Battle of Pinkie

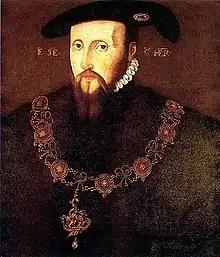
Edward Seymour, 1st Duke of Somerset

Somerset's army was partly composed of the traditional county levies, summoned by Commissions of Array and armed with longbow and bill as they had been at the Battle of Flodden, thirty years before. However, Somerset also had several hundred German mercenary arquebusiers, a large and well-appointed artillery train, and 6,000 cavalry, including a contingent of Spanish and Italian mounted arquebusiers under Pedro de Gamboa. The cavalry were commanded by Lord Grey of Wilton, as High Marshal of the Army, and the infantry by the Earl of Warwick, Lord Dacre of Gillesland, and Somerset himself. William Patten, an officer of the English army, recorded its numbers as 16,800 fighting men and 1,400 "pioneers" or labourers.